George Binnewies

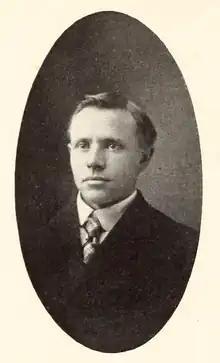
Binnewies pictured in "The Index 1909", Illinois State yearbook

Wilfred George Binnewies (September 18, 1879 – June 4, 1968) was an American football, basketball, and baseball coach. He was the seventh head football coach at Illinois State University in Normal, Illinois, serving for two seasons, from 1908 to 1909, and compiling a record of 9–5–1.